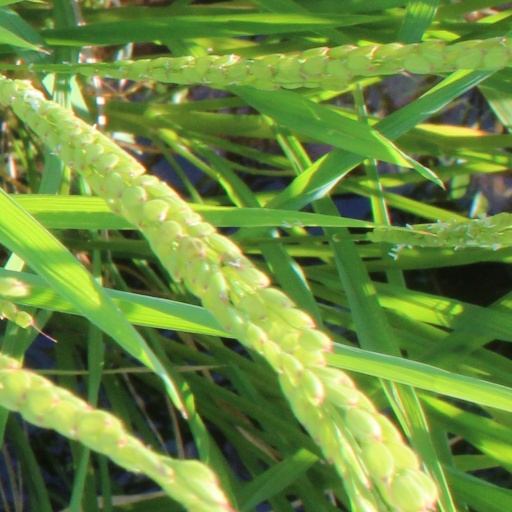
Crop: rice